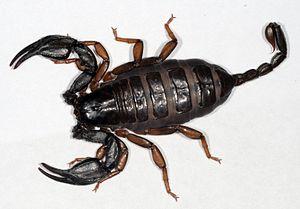
Euscorpius italicus est une espèce de scorpions de la famille des Euscorpiidae.